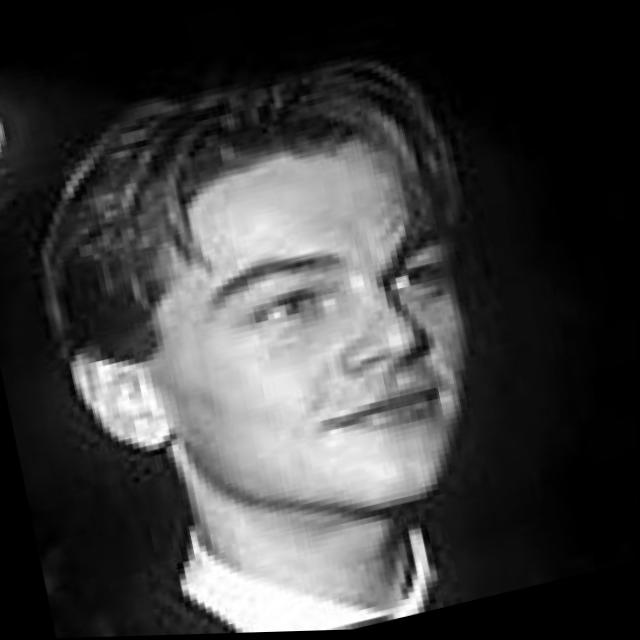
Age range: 13-20